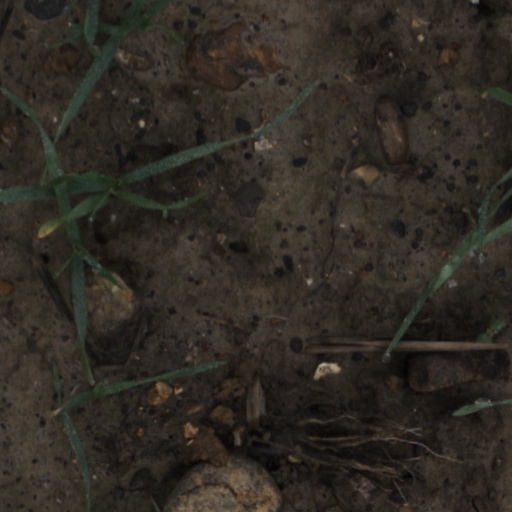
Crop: wheat